Gothenburg Public House System

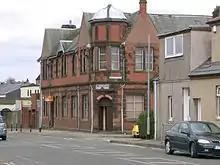
The Red Goth, Lochore

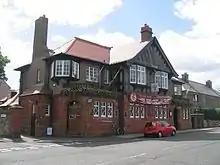
Prestoungrange Gothenburg, Prestonpans

The Gothenburg or Trust Public House system originated in the 1860s in Gothenburg, Sweden, in an attempt to control the consumption of spirits. Earlier in the century, 34 litres annual per capita consumption of spirits was recorded in Sweden. In 1855 the country proscribed domestic distillation. The city of Gothenburg awarded its sole retail licence for spirits to a trust, with the aim of controlling consumption. The shareholders of the trust were to receive a maximum return of 5% annually and all other profits were to be used to benefit the local community. The town treasury was to control the income generated and use it to provide libraries, museums, parks and other community facilities. The success of the system led to its spread throughout Sweden and further afield.